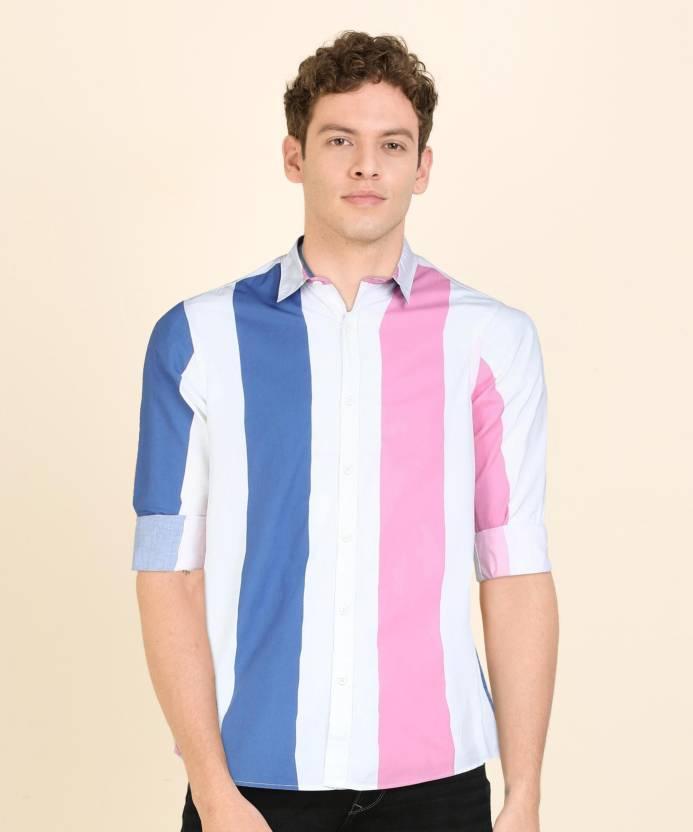
White and  Blue Striped Men Regular Fit Striped Spread Collar Casual Shirt